Synapses (film)

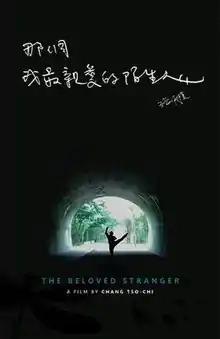

Synapses, also known as The Beloved Stranger, is a 2019 Taiwanese film directed and written by Chang Tso-chi, starring Lü Hsueh-feng, Oscar Chiu. The film debuted at the 2019 Golden Horse Film Festival.